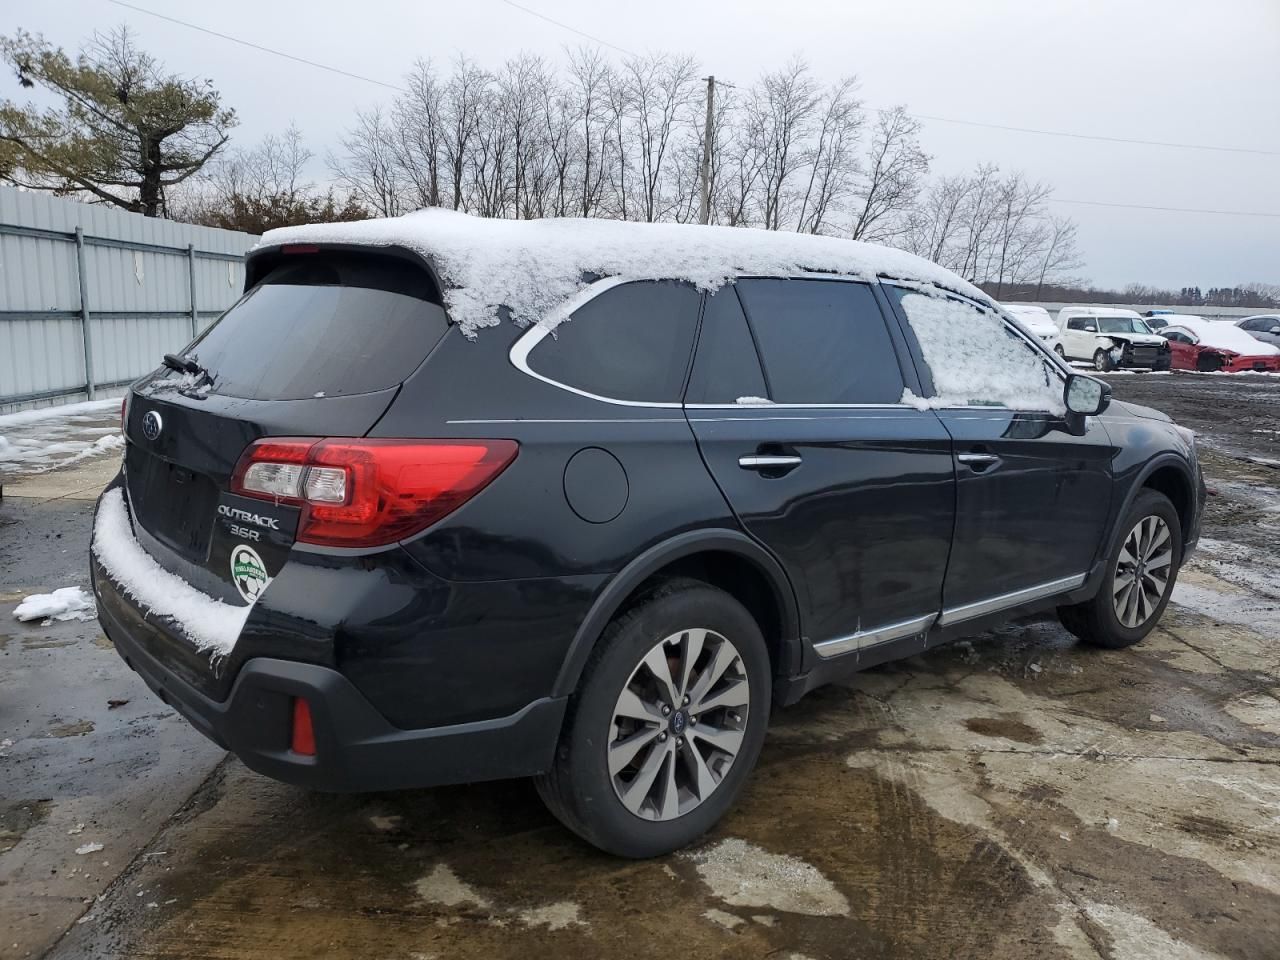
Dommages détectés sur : feu arrière droit, pare-choc arrière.
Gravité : mineur